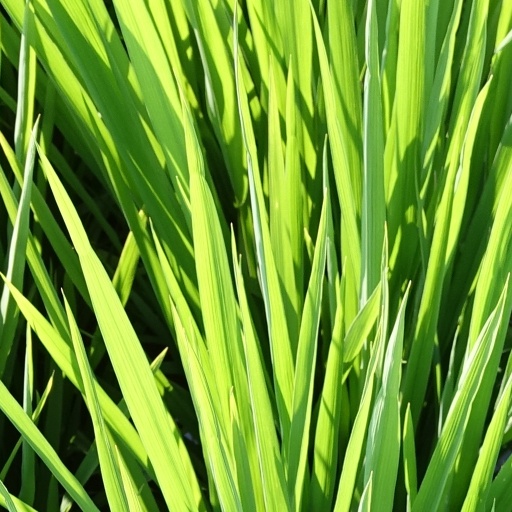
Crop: rice